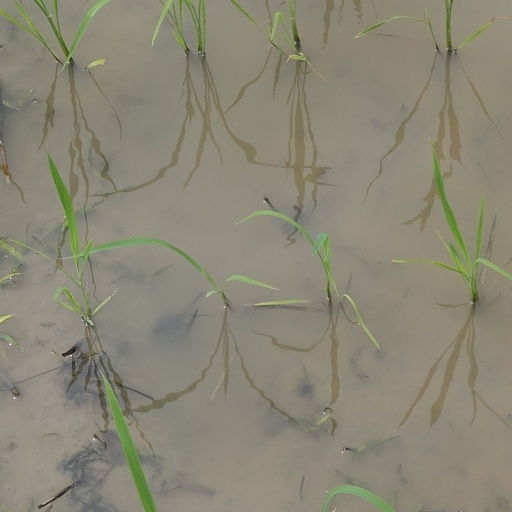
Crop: rice